Palio di Siena

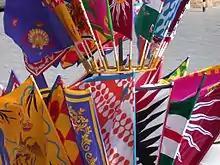
Banners of the city's "contrade" sold before the race (a "contrada" is a district, or a ward, within an Italian city)

In each race, only ten of the seventeen "contrade" participate: the seven which did not participate in the previous year's Palio and three others chosen by drawing lots.